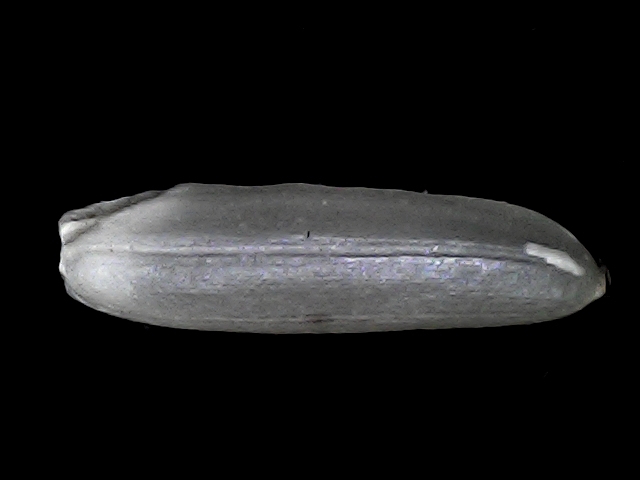
Rice variety: BRRI102